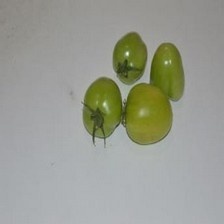
Label: tomato